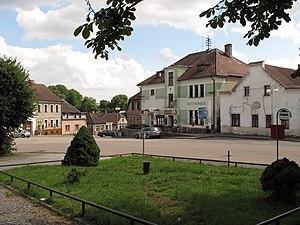
Divišov est un bourg du district de Benešov, dans la région de Bohême-Centrale, en République tchèque. Sa population s'élevait à 1 758 habitants en 2020.